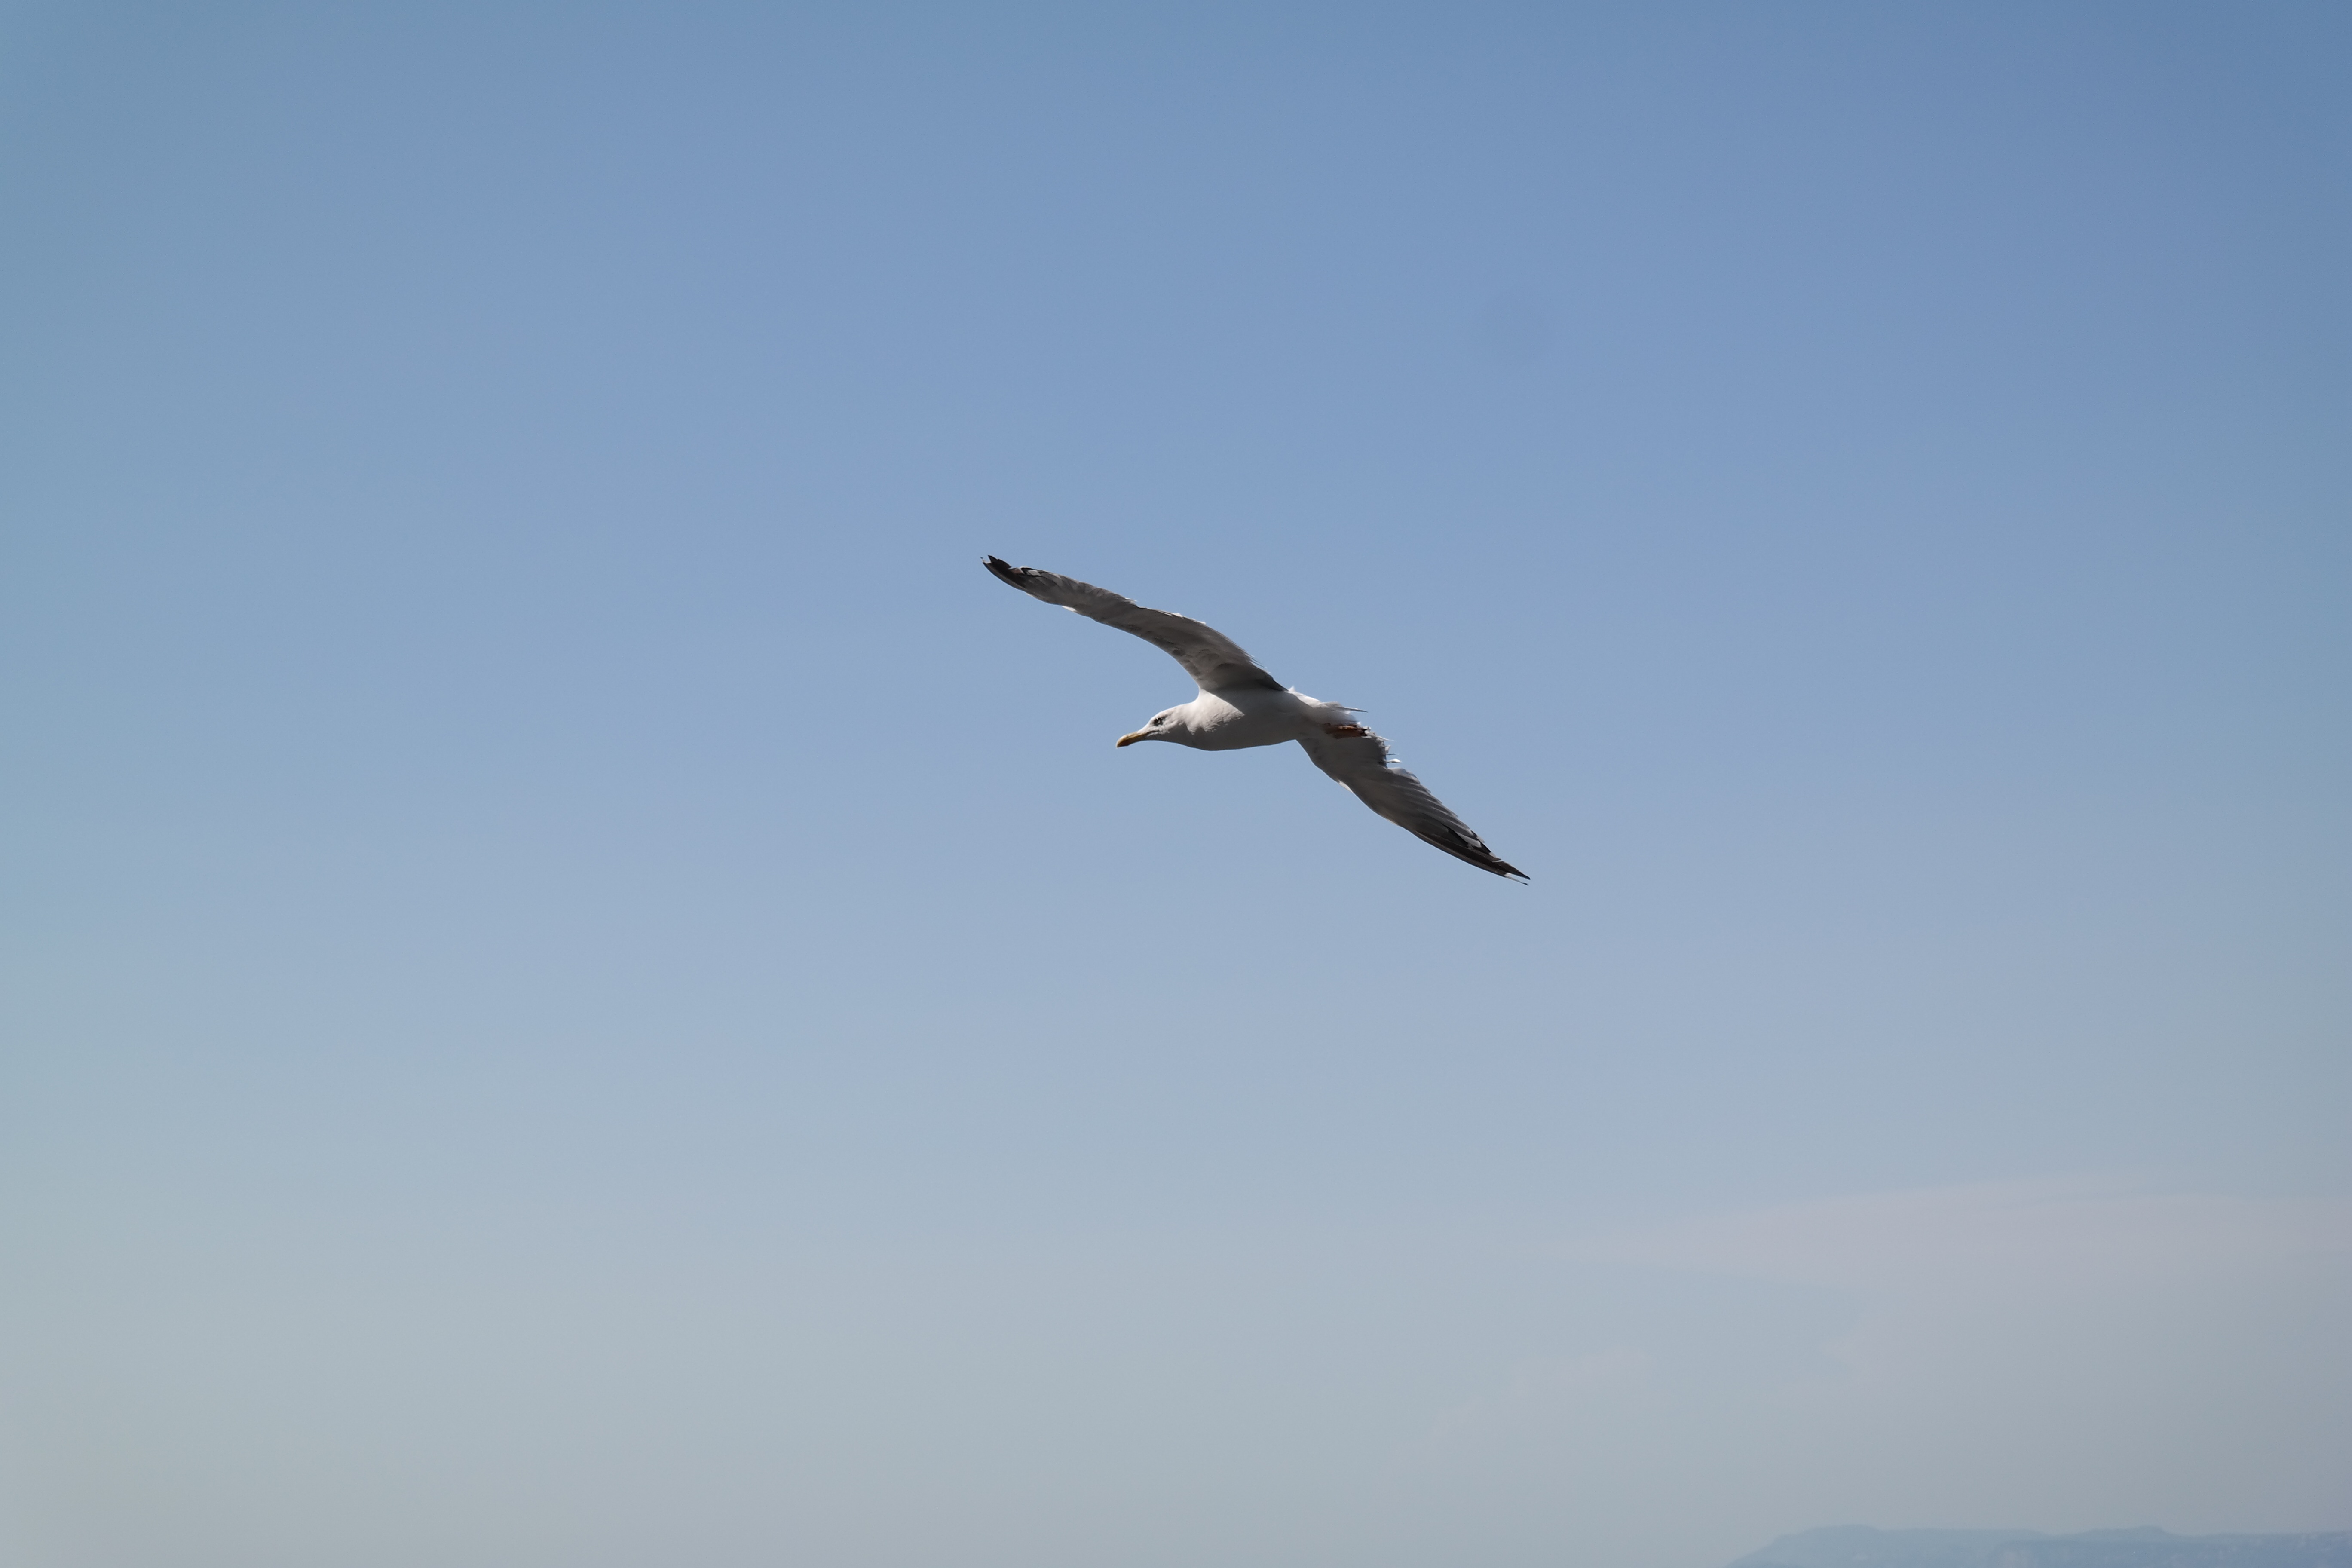
sea, bird, wing, pelican, seabird, heaven, gull, flight, blue, vertebrate, albatross, charadriiformes, the seagull